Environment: real
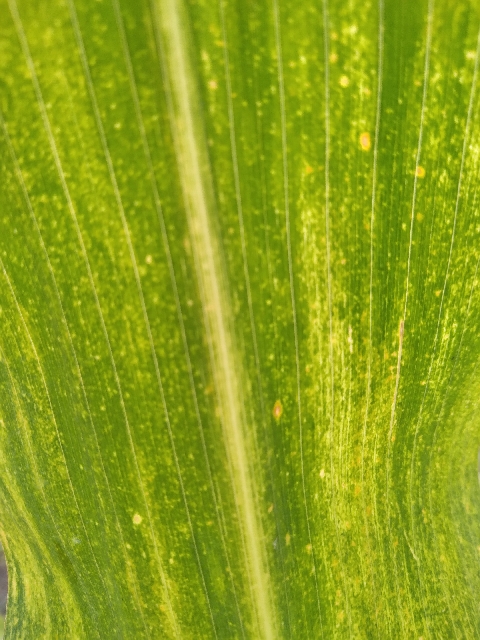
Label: lethal_necrosis